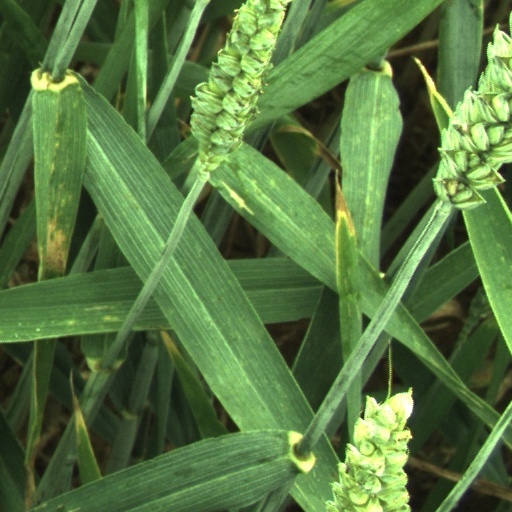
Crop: wheat